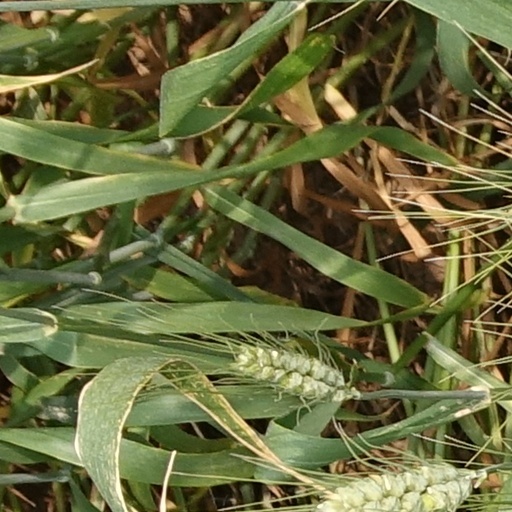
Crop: wheat